Jack Foley (poet)

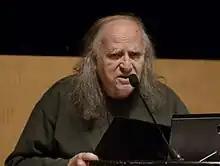
Jack Foley, 2018

John Wayne Harold "Jack" Foley (born August 9, 1940) is an American poet and radio personality, living in Oakland, California.